Meadowbrook Stock Farm

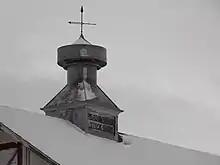
Barn, 1917

The Meadowbrook Stock Farm, also known as Thomas R. Murray Ranch, is a site on the National Register of Historic Places located near U.S. Route 87 near Hobson, Montana. It was added to the Register on January 13, 1992.